Nireekshana (2023 film)

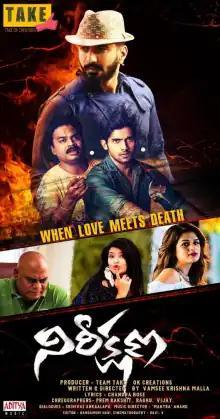
Promotional poster

Nireekshana is a 2023 Indian Telugu-language romantic thriller film directed by Vamsee Krishna Malla and starring Sai Ronak, Ena Saha, Shraddha Das, and Ramesh Choudary.